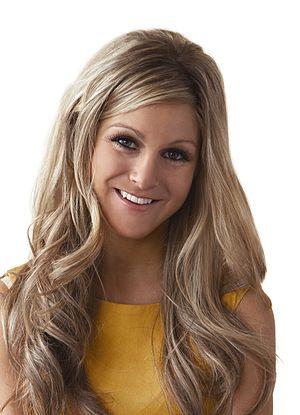
Nikki Grahame née le 28 avril 1982 à Watford en Angleterre, est une personnalité de télévision.
Big Brother UK est la version anglaise de l'émission néerlandaise Big Brother et de Loft Story.